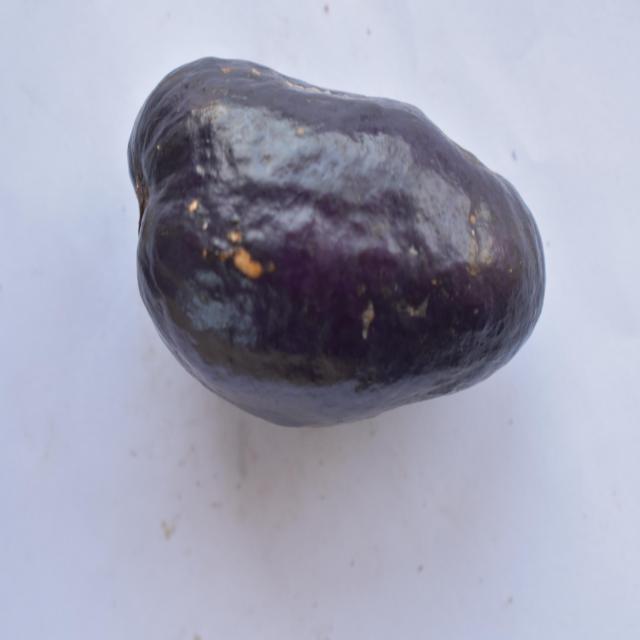
Plum grade: bruised